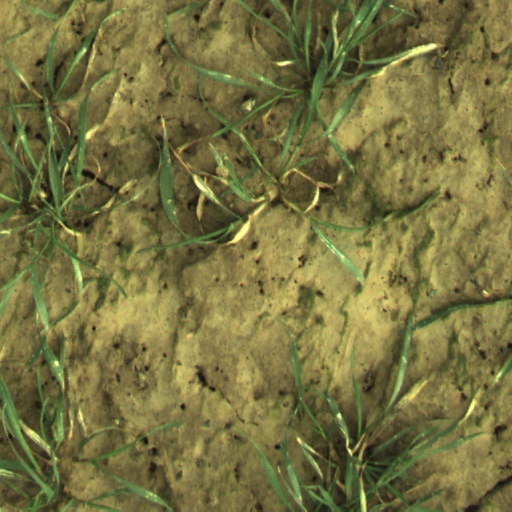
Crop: wheat